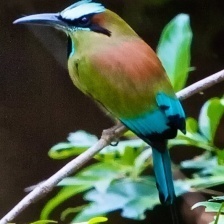
Species: TURQUOISE MOTMOT
Scientific name: EUMOMOTA SUPERCILIOSA